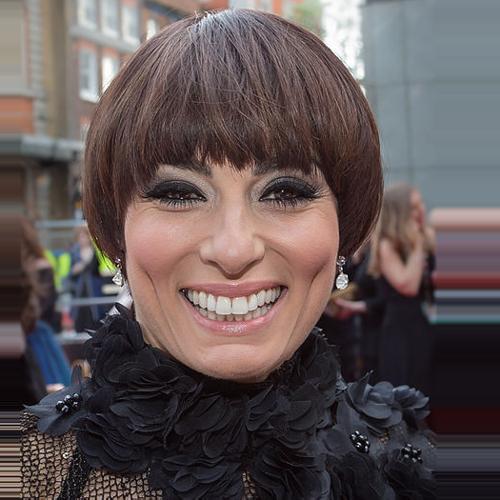
Age: 34